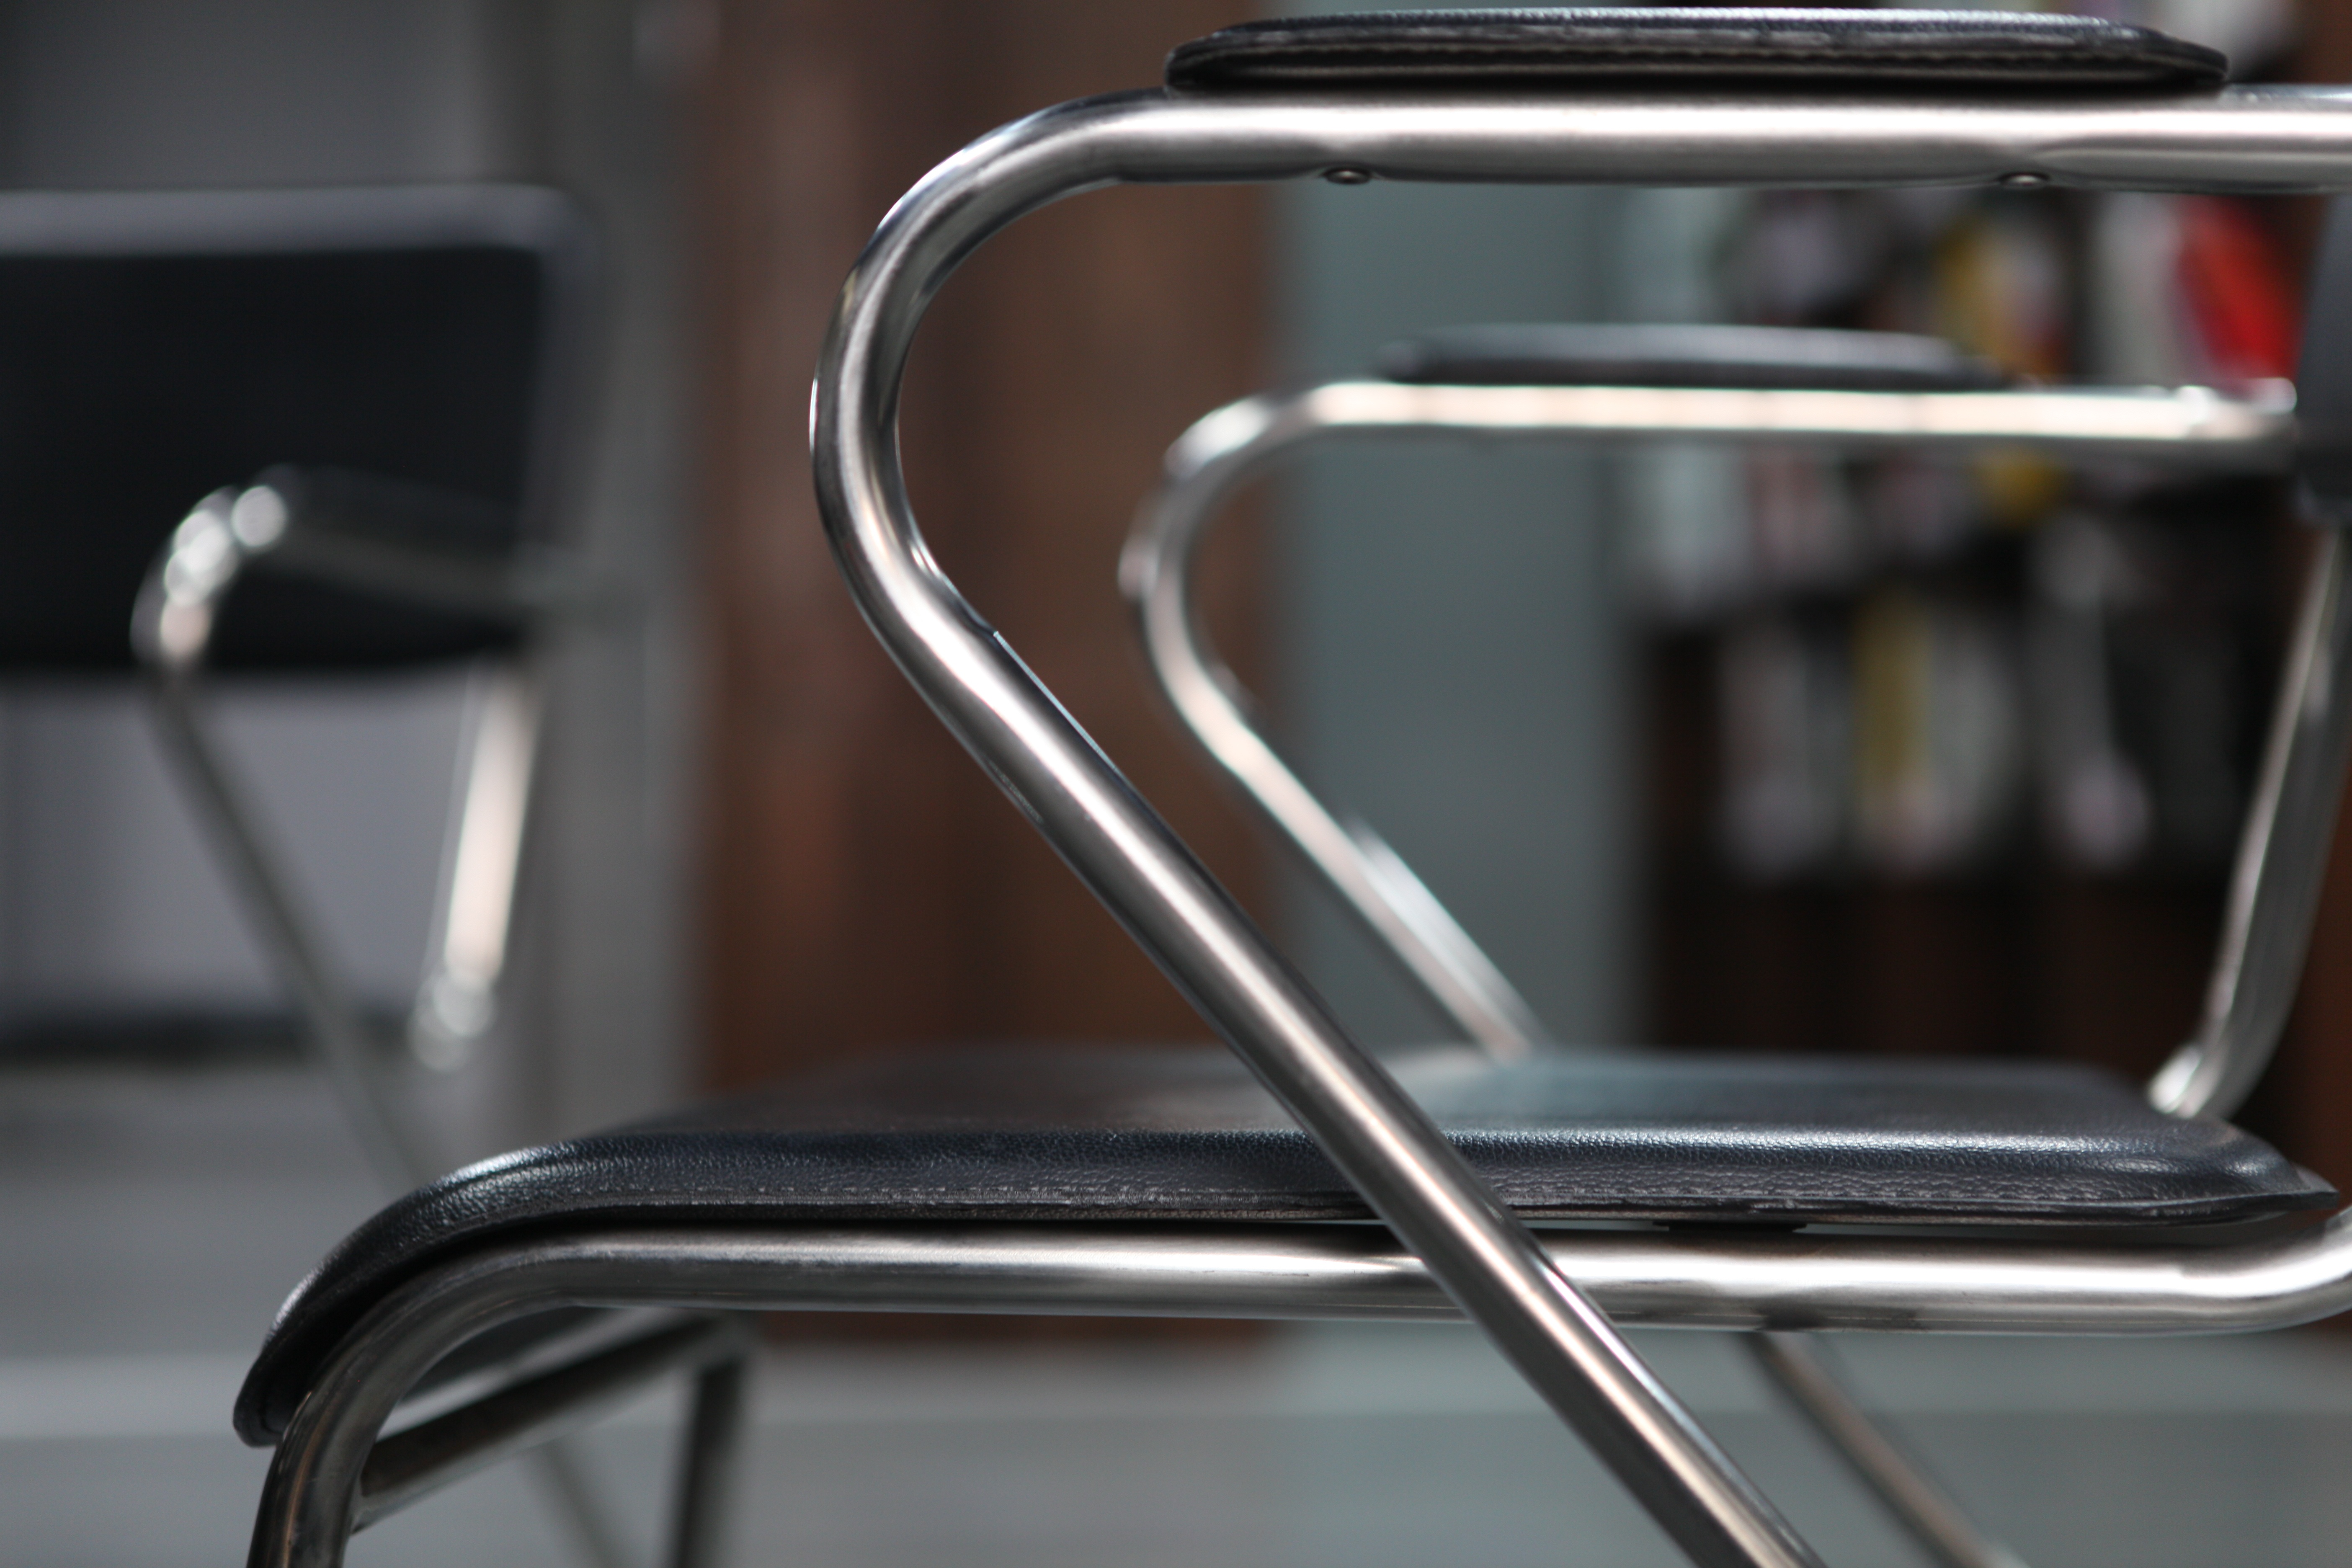
car, wheel, chair, vehicle, steering wheel, furniture, close up, metal texture, automotive exterior